Tucher von Simmelsdorf

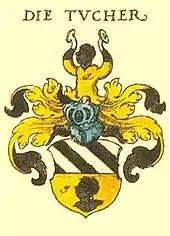
Tucher coat of arms

Tucher von Simmelsdorf is a noble patrician family from Nürnberg. Like the Fugger and Welser families from Augsburg, their company ran trading branches across Europe between the 15th and 17th centuries, although on a somewhat smaller scale. The Protestant family played an import part in the economical and cultural development as well as in local politics. They were admitted to the governing council of the free imperial city since 1340, a hereditary privilege, and listed in the Dance Statute. After the acquisition of Simmelsdorf Castle in 1598, the family was named "Tucher von Simmelsdorf" and ennobled in 1697. In 1815, they became Bavarian barons.